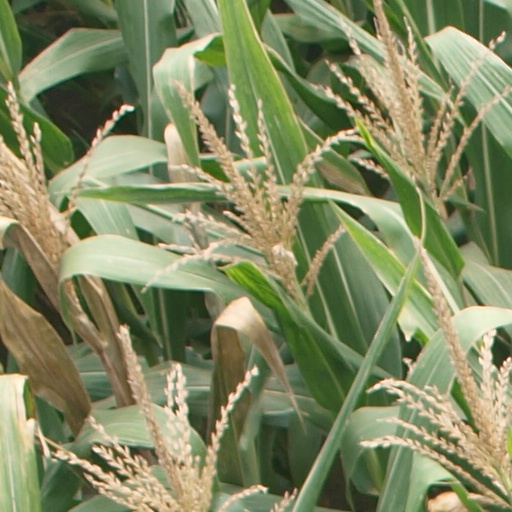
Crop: maize; corn